Trans7

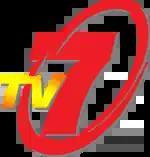
The logo of TV7, used from 25 November 2001 until 15 December 2006

Trans7 was established as TV7 based on issuance of a permit by Department of Trade and Industry in Central Jakarta (No. 809/BH.09.05/III/2000). 80% of its share is largely owned by Kompas Gramedia Group. It was initially named Duta Visual Nusantara TV (DVN TV), where the permission was issued on 25 October 1999, based on the Regulation of the Minister of Information ("Peraturan Menteri Penerangan", "Permenpen") No.797/MP/1999. The network was owned by H. Sukoyo, a shrimp pond entrepreneur from East Java, and three other parties which were his "Starpage" pager business partner. He decided to sell his TV network's establishment permission to Kompas Gramedia. The share purchase of DVN TV was considered as the realization of Kompas Gramedia's intend to be involved in the television industry.